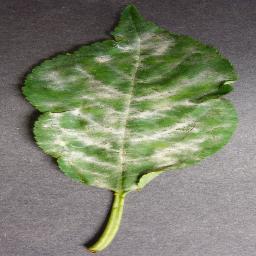
Label: Cherry___Powdery_mildew